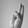
ASL letter: U